High Hampton Inn Historic District

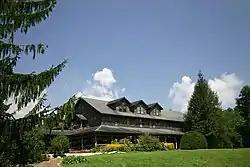
High Hampton Inn

The High Hampton Inn Historic District is a historic estate, resort, and national historic district nestled in the mountains of western North Carolina, in the Cashiers Valley in Jackson County, North Carolina. Originally the summer home of the prosperous Hampton family of South Carolina, the property was listed on the National Register of Historic Places in 1991.